Ancient Egypt

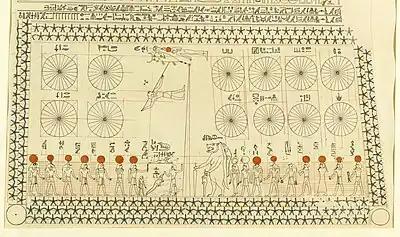
Facsimile of the Astronomical chart in Senemut's tomb, 18th dynasty

Gods were worshiped in cult temples administered by priests acting on the king's behalf. At the center of the temple was the cult statue in a shrine. Temples were not places of public worship or congregation, and only on select feast days and celebrations was a shrine carrying the statue of the god brought out for public worship. Normally, the god's domain was sealed off from the outside world and was only accessible to temple officials. Common citizens could worship private statues in their homes, and amulets offered protection against the forces of chaos. After the New Kingdom, the pharaoh's role as a spiritual intermediary was de-emphasized as religious customs shifted to direct worship of the gods. As a result, priests developed a system of oracles to communicate the will of the gods directly to the people.